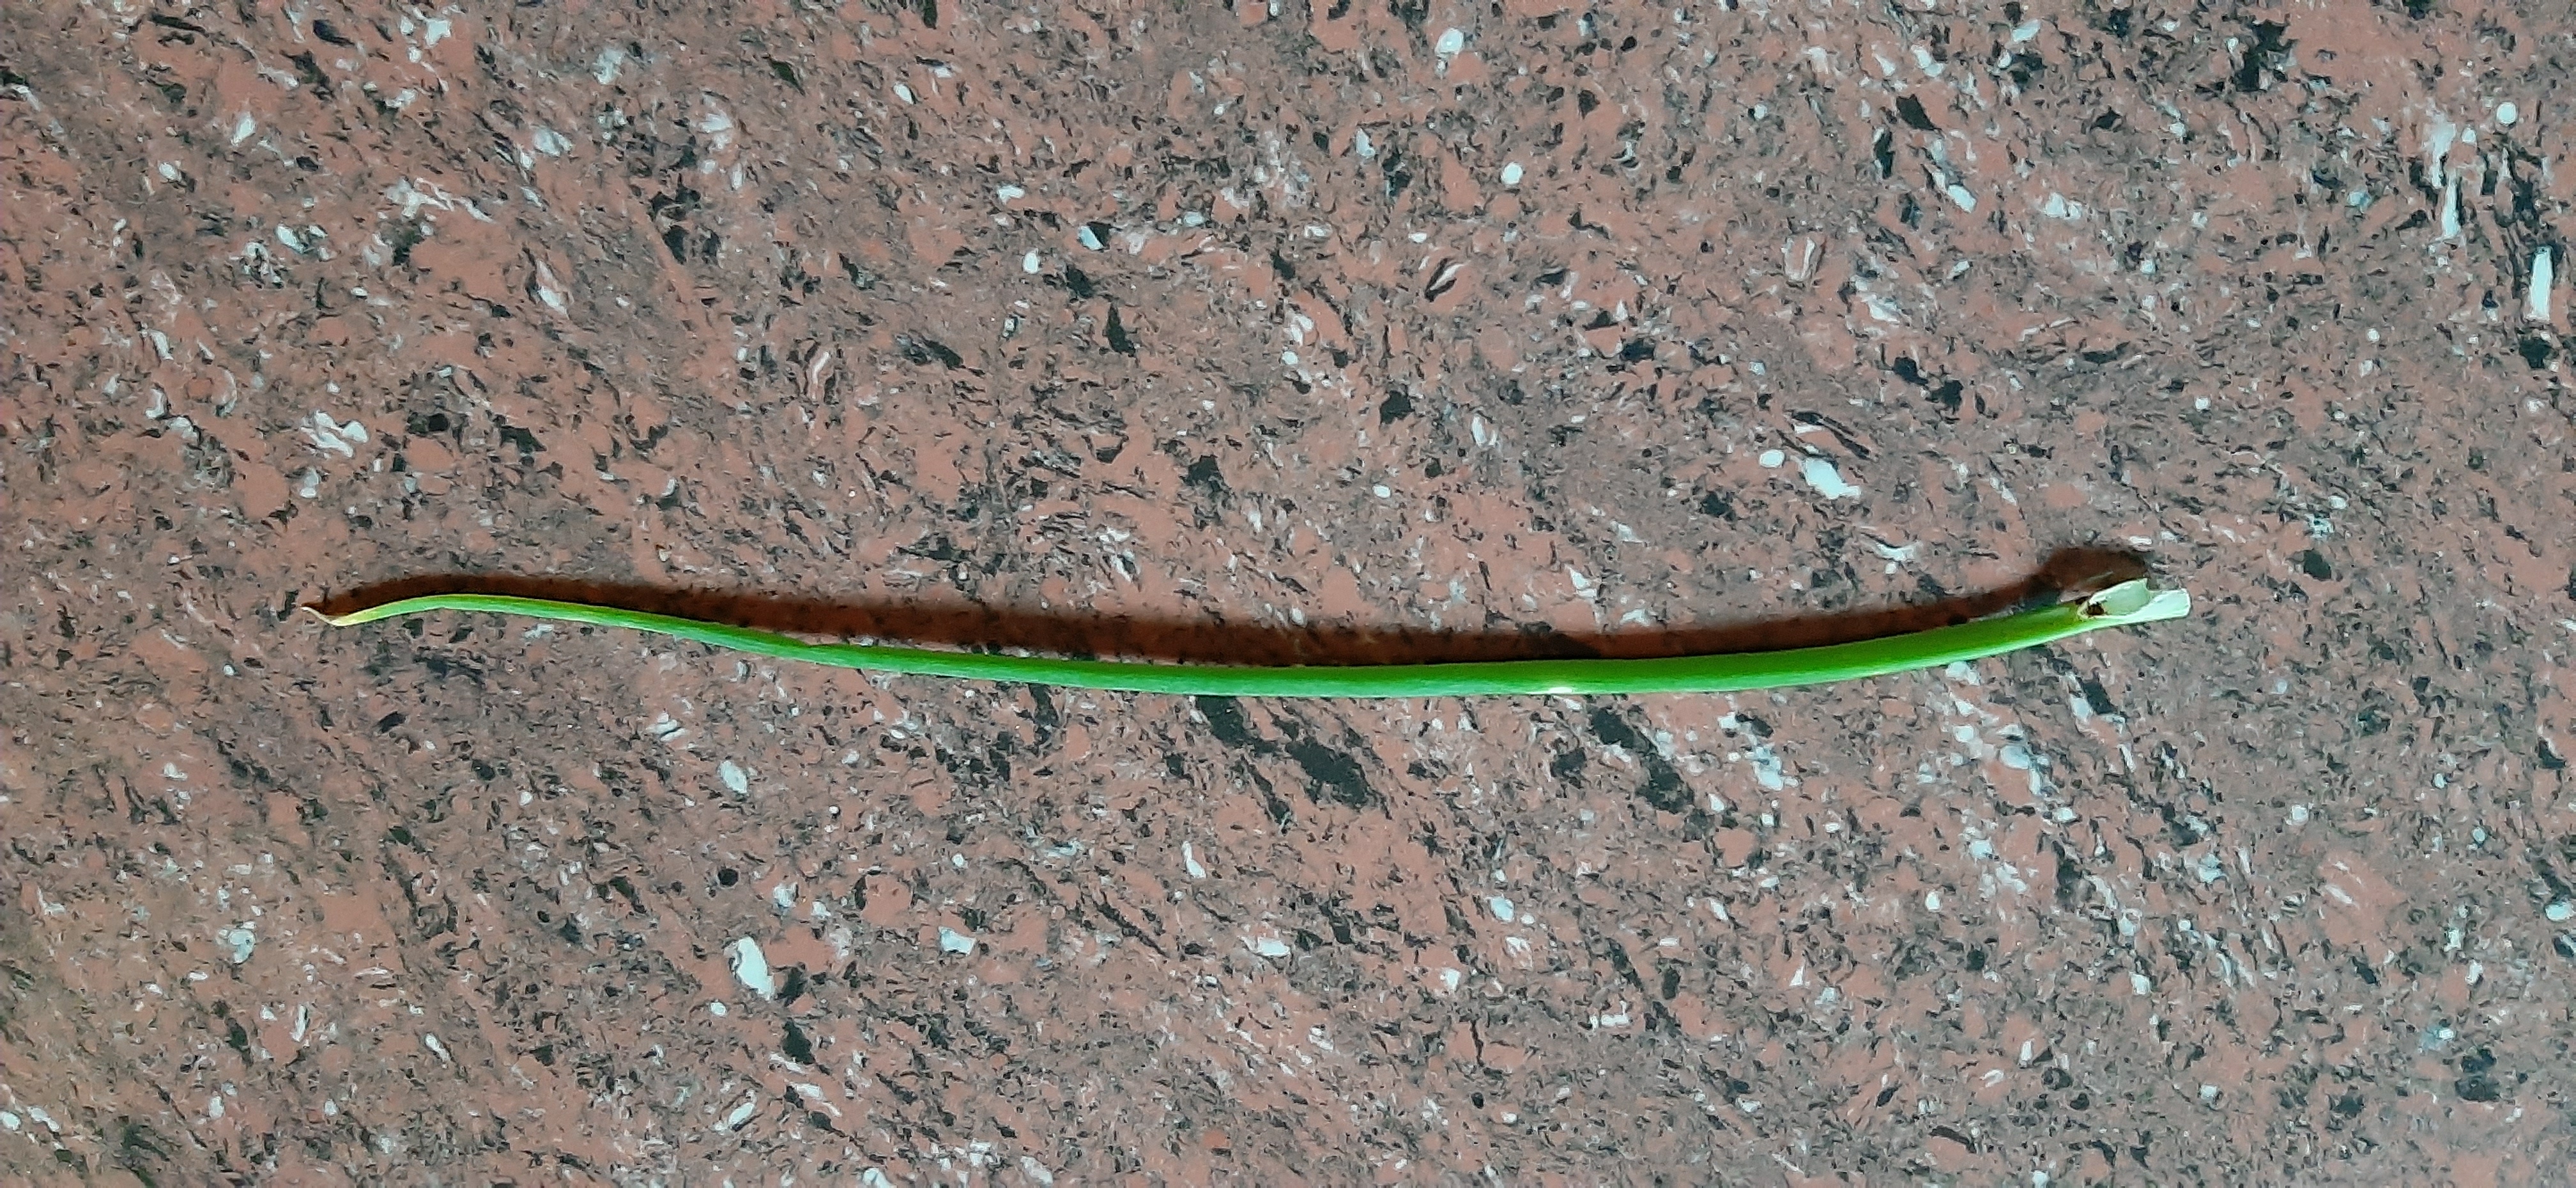
Plant: Onion